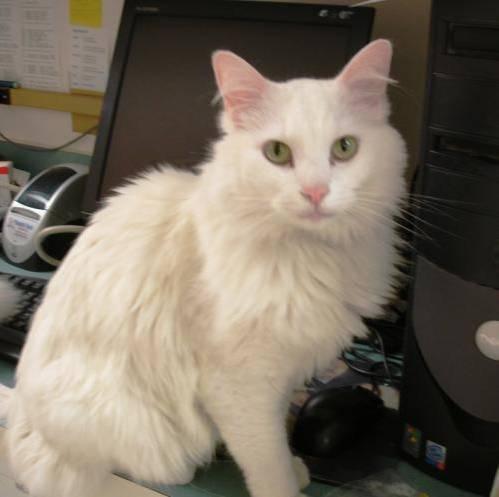
cat